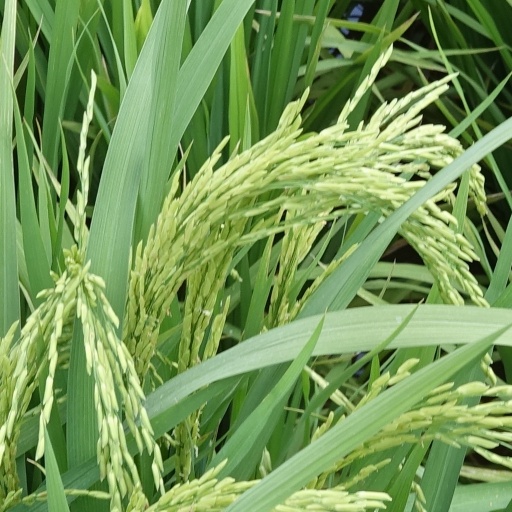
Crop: rice